New York Gilbert and Sullivan Players

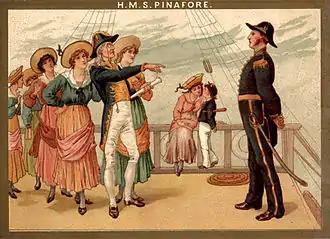
"H.M.S. Pinafore" is another mainstay of the company

For their 21st century New York seasons, NYGASP has generally programmed about three G&S operas, one or two of which are drawn from the "Big Three" ("Pinafore", "Pirates" or "Mikado") and at least one of which is one of the less often seen Savoy operas. In 2007, NYGASP presented, at City Center, a performance of "The Rose of Persia", a comic opera by Sullivan and Basil Hood that had not been performed by a professional company for over seventy years. NYGASP continues to present broadly traditional productions of Gilbert and Sullivan, usually with a number of topical references added in. In their "Pirates" production, for instance, at one point the company performs a kick-line parody of "A Chorus Line". But mostly they stay close to Gilbert's libretti.